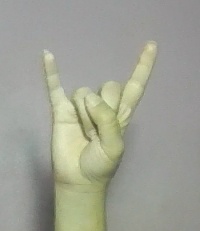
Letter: la